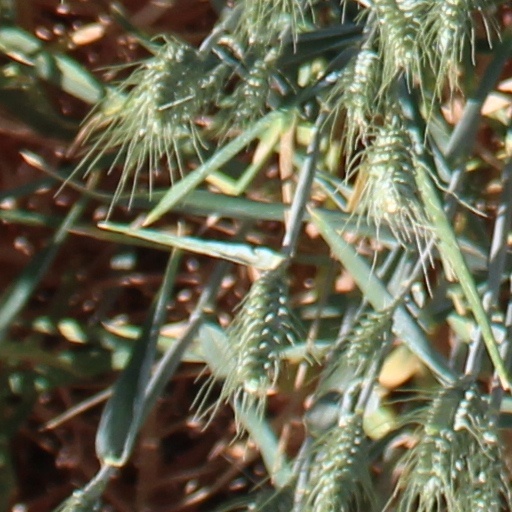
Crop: wheat